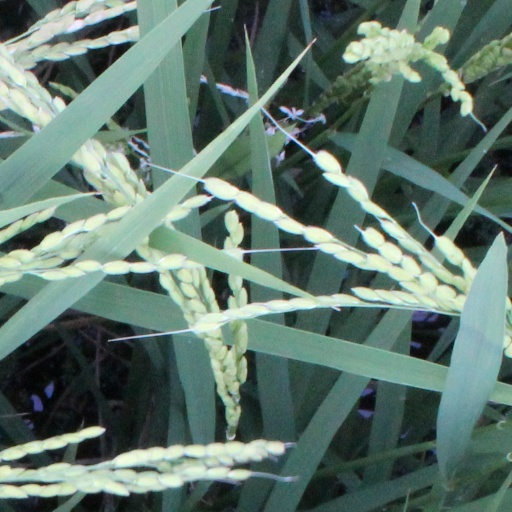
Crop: rice